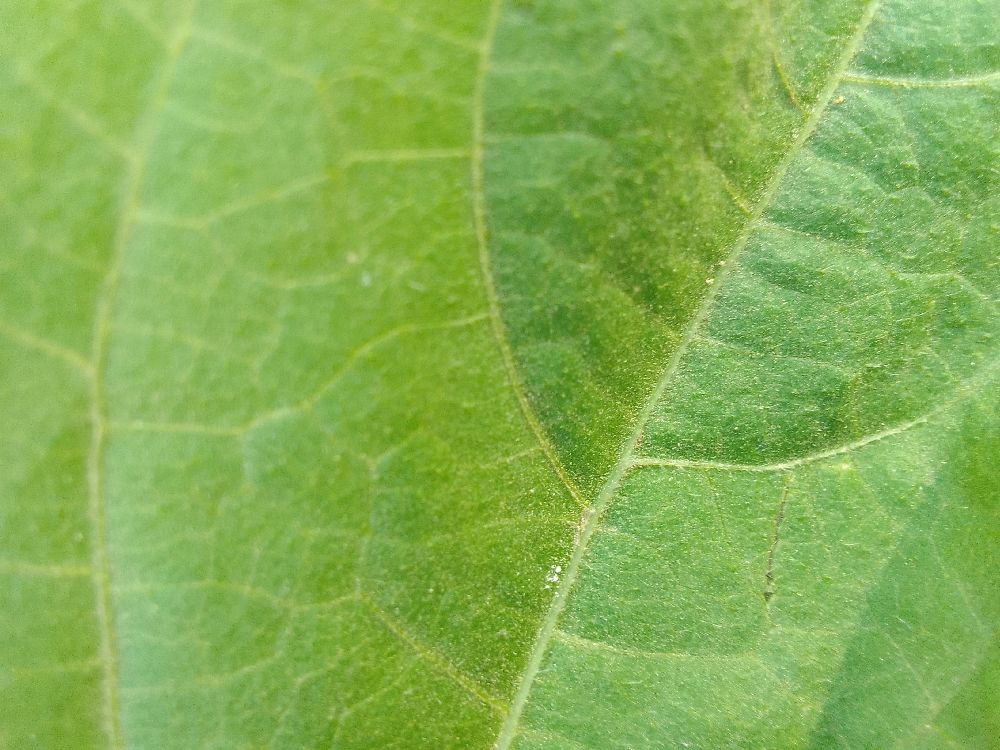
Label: healthy